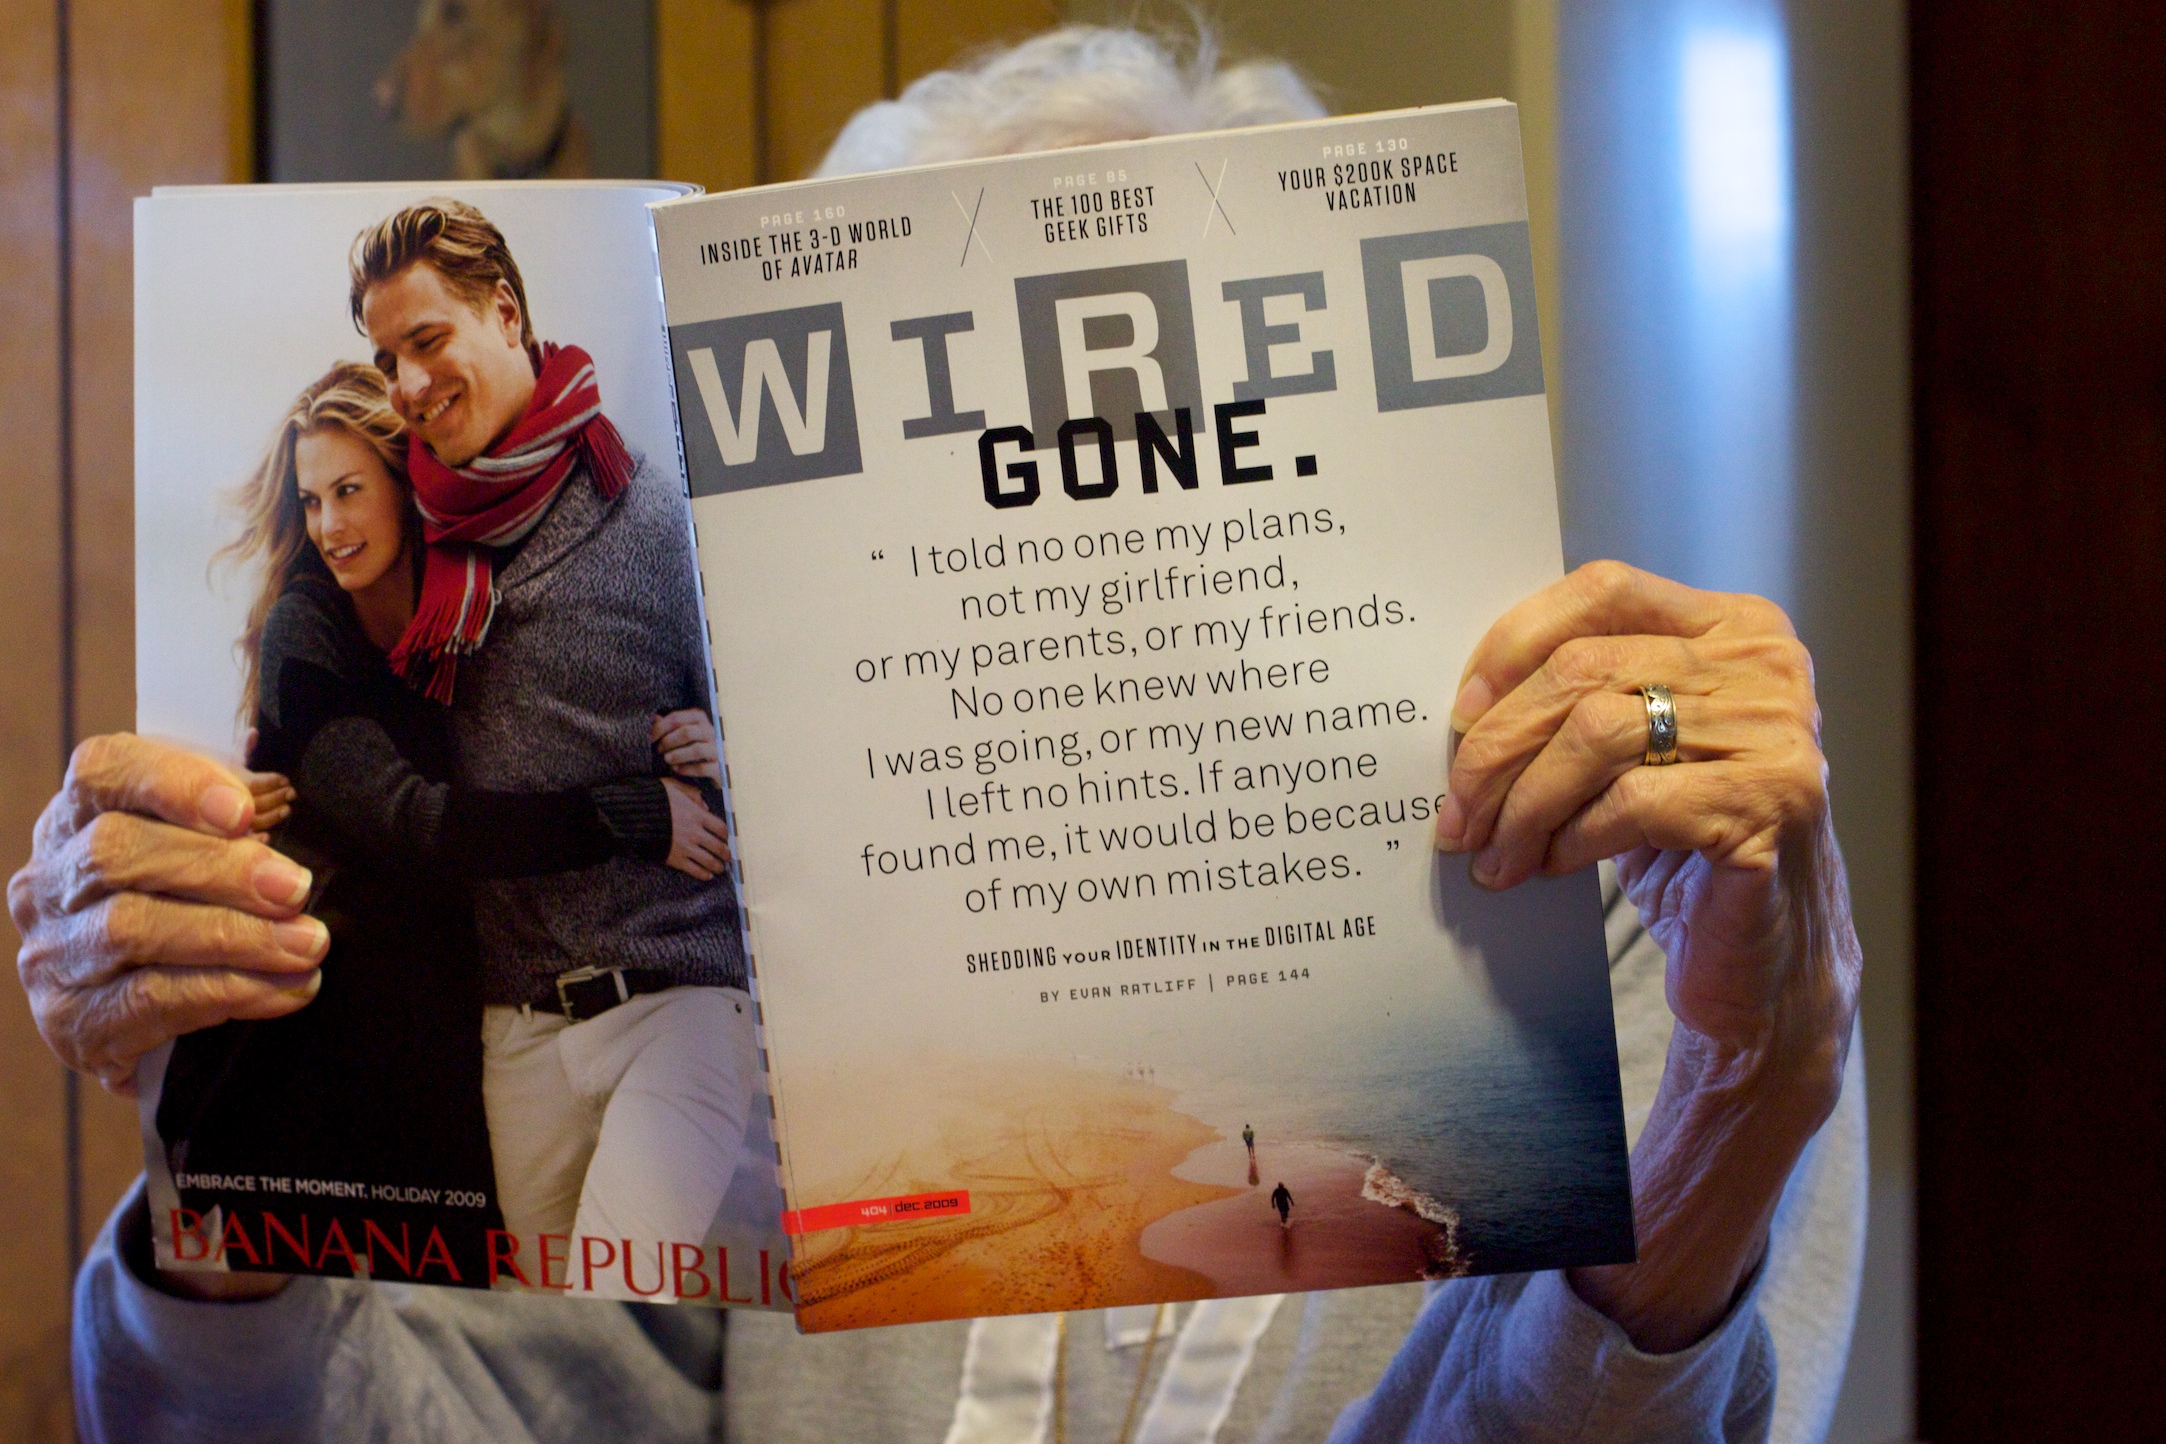
interaction